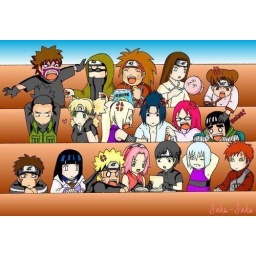
OMG i seen tis pic don't know who the girl in purple is or the girl with the hot pink hair